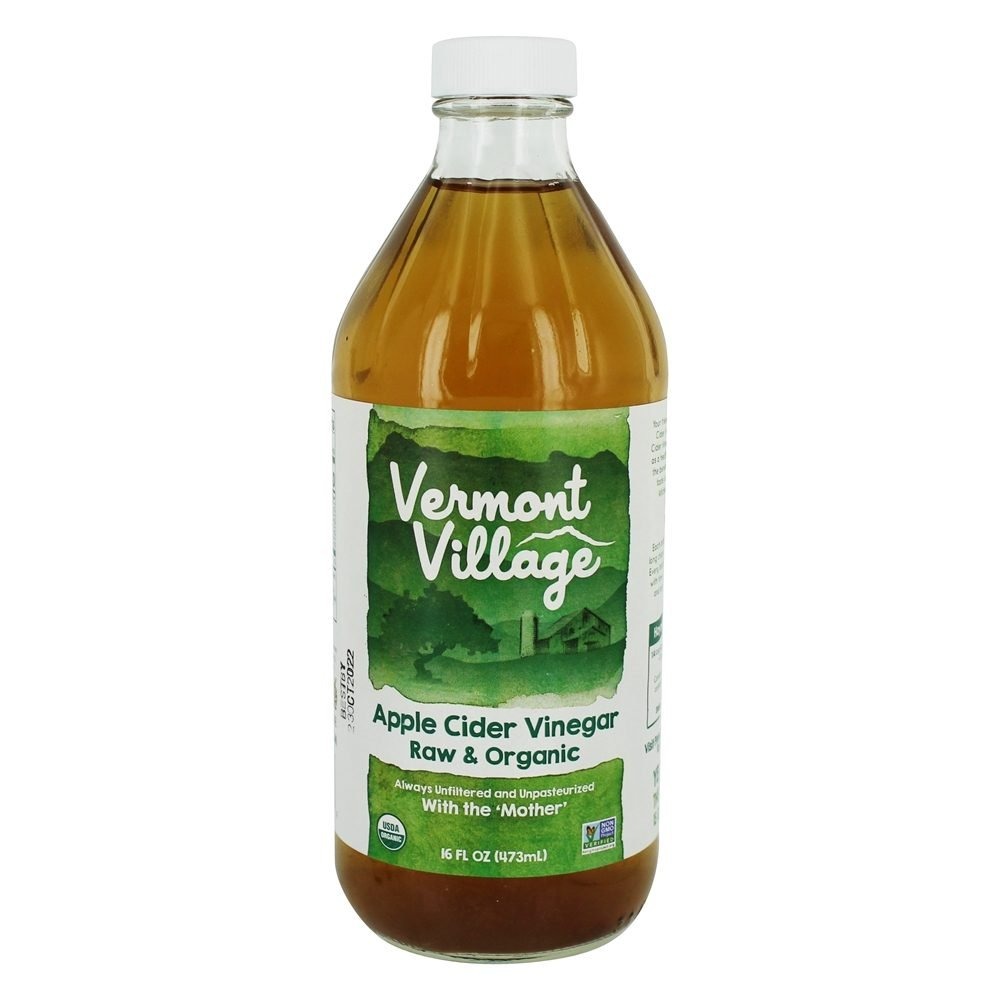
Item Name: Vermont Village Vinegar Apple Cider Organic, 16 oz
Bullet Point: Luxuriously smooth with amazing depth of flavour
Value: 16.0
Unit: Fl Oz

Price: 4.5